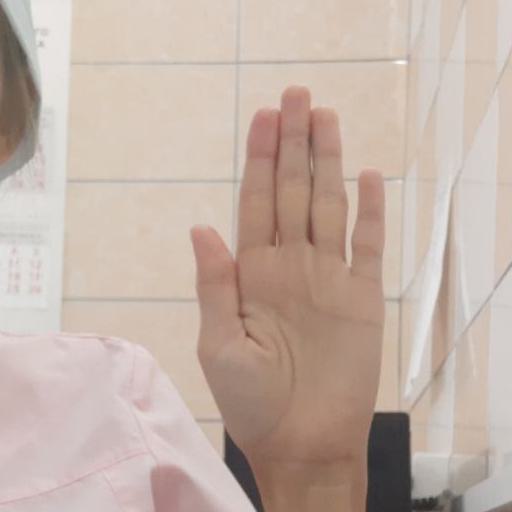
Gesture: stop